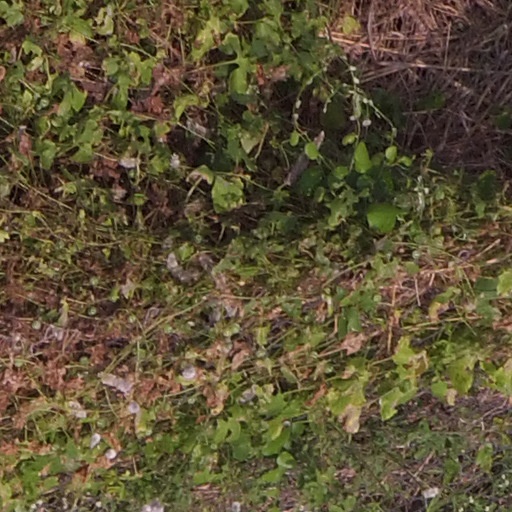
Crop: maize; corn